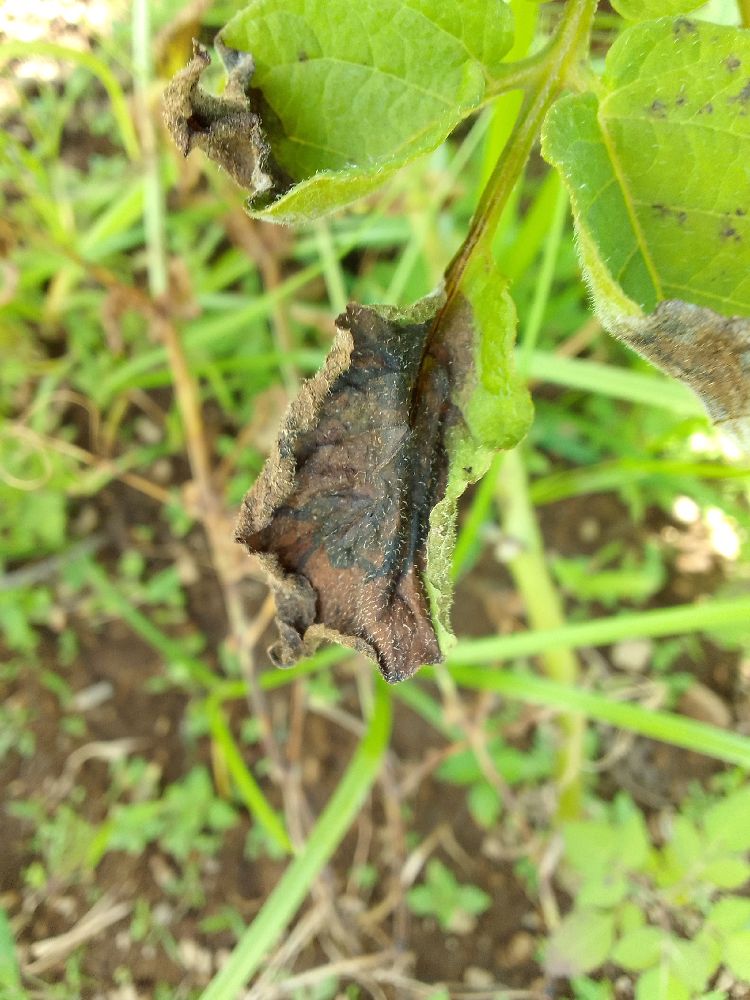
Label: Late blight